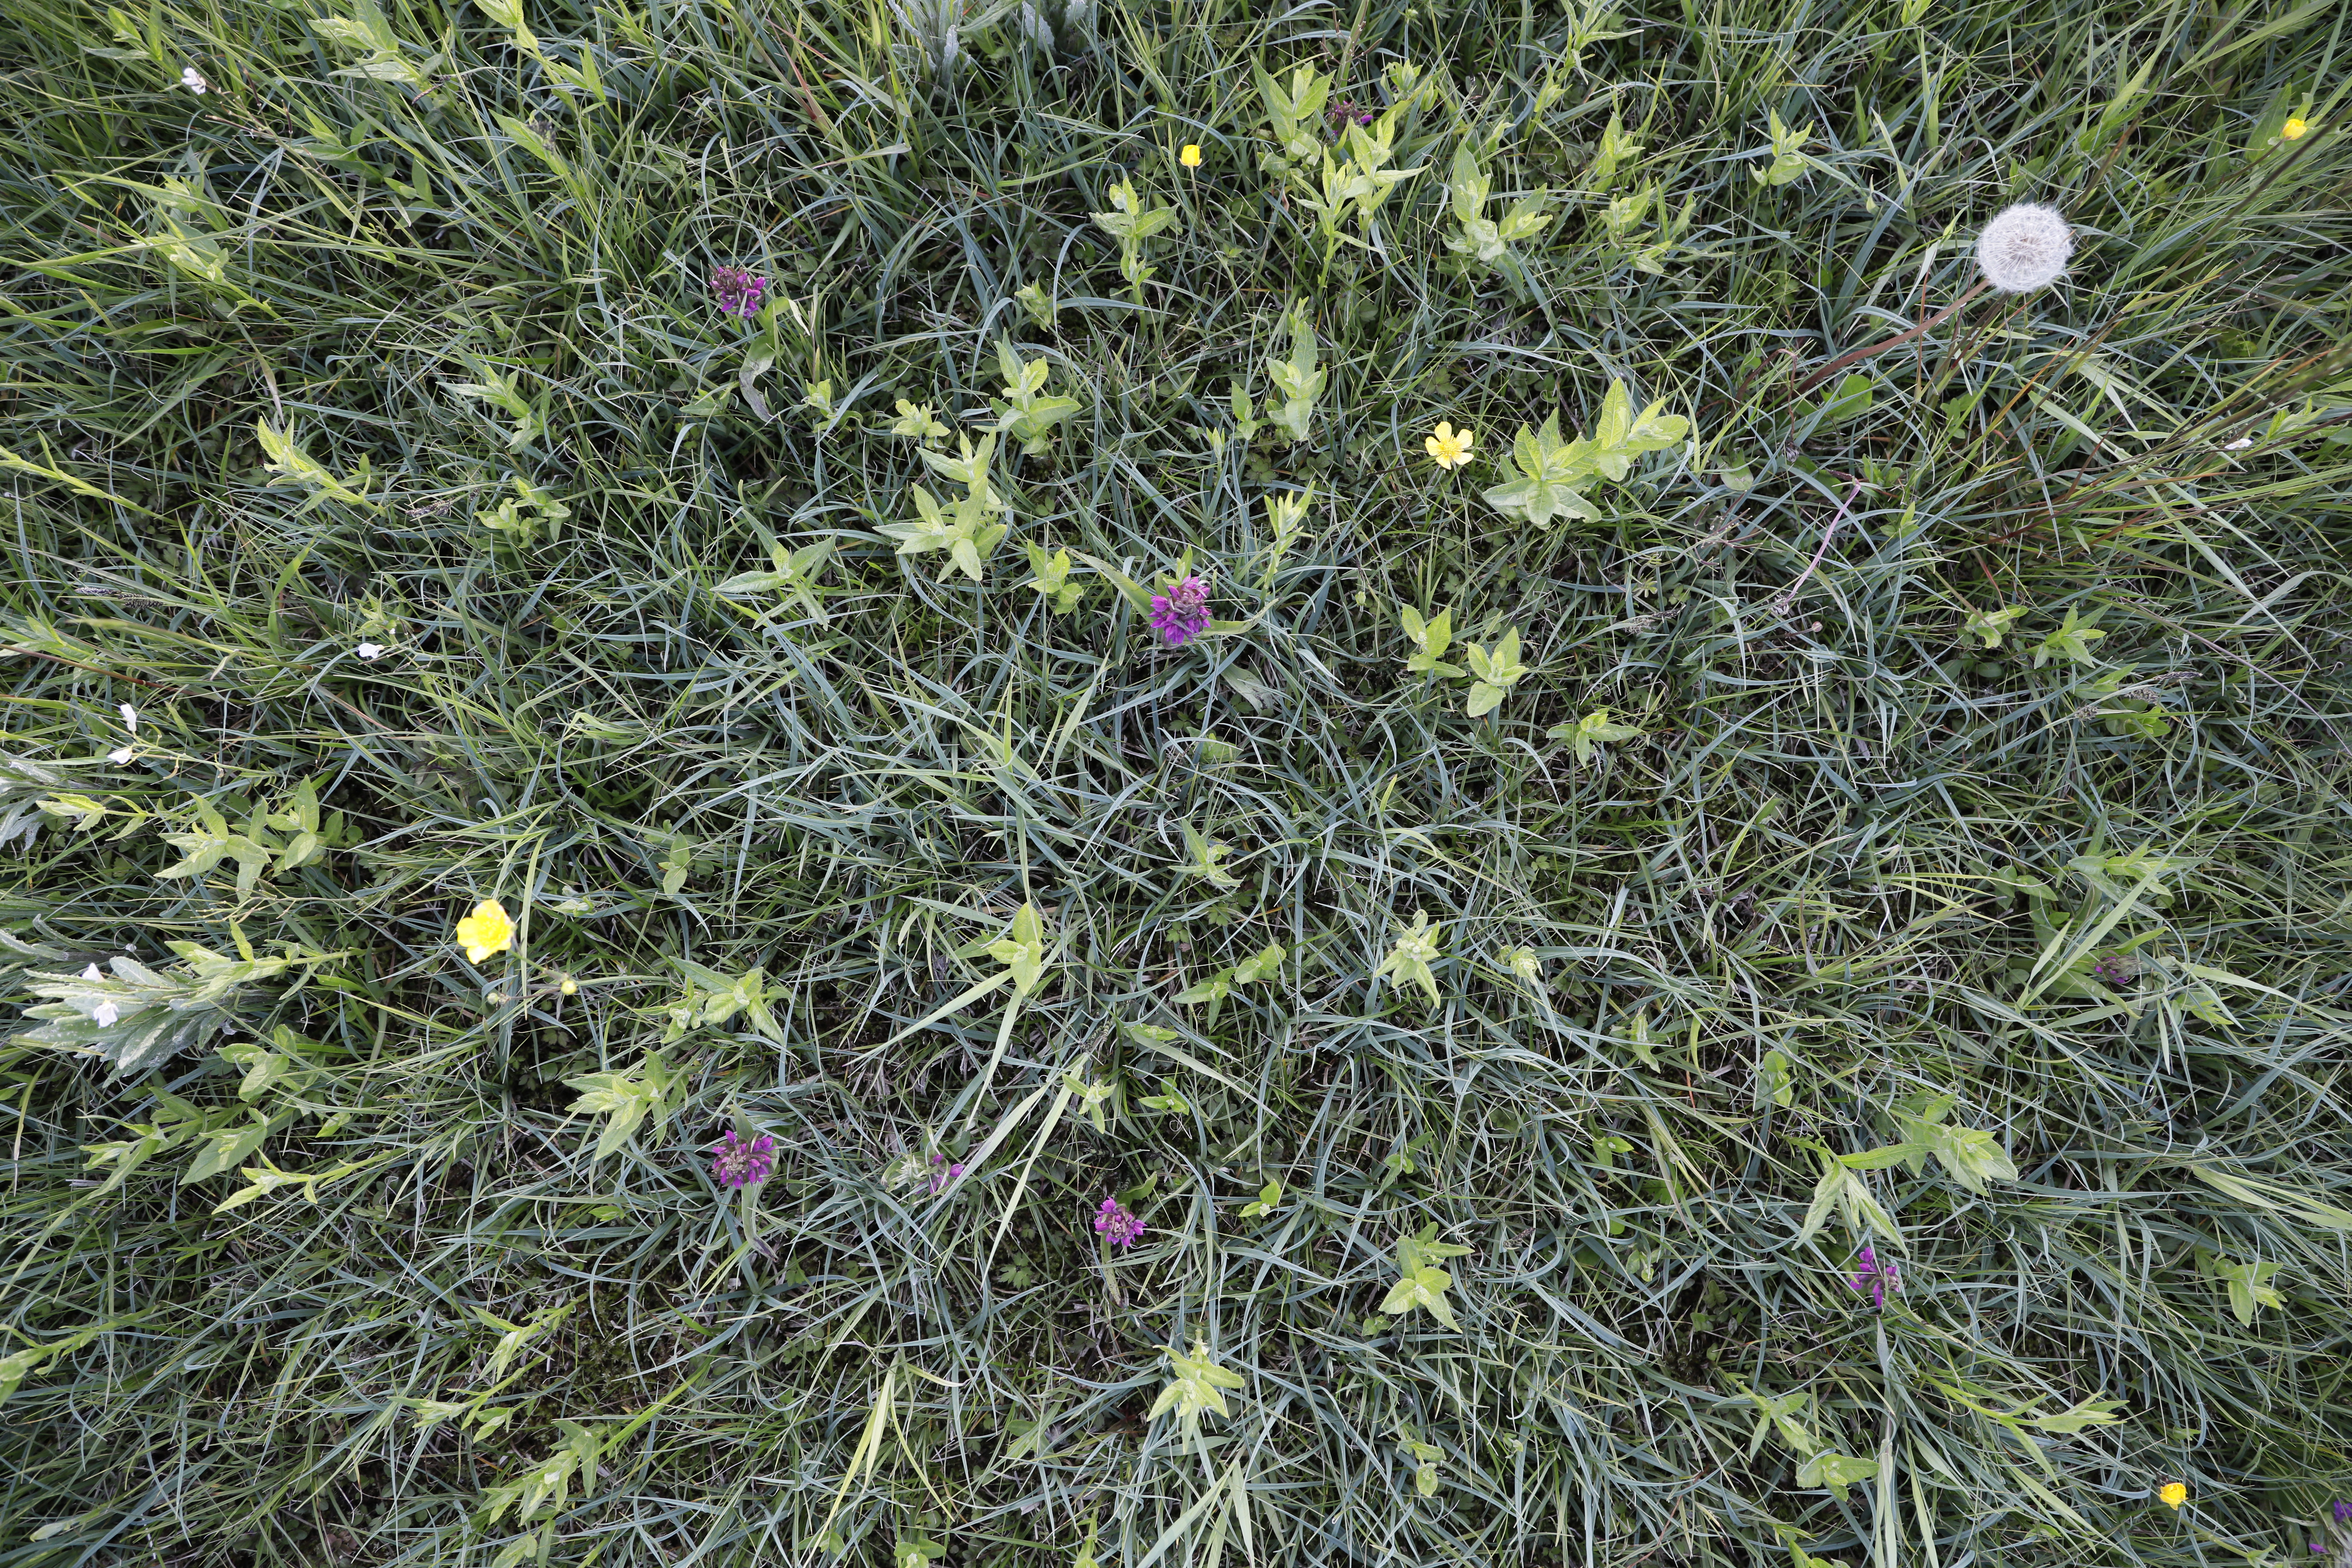
Plant species: Cardamine pratensis, Buttercup * (aggregate), Dactylorhiza praetermissa